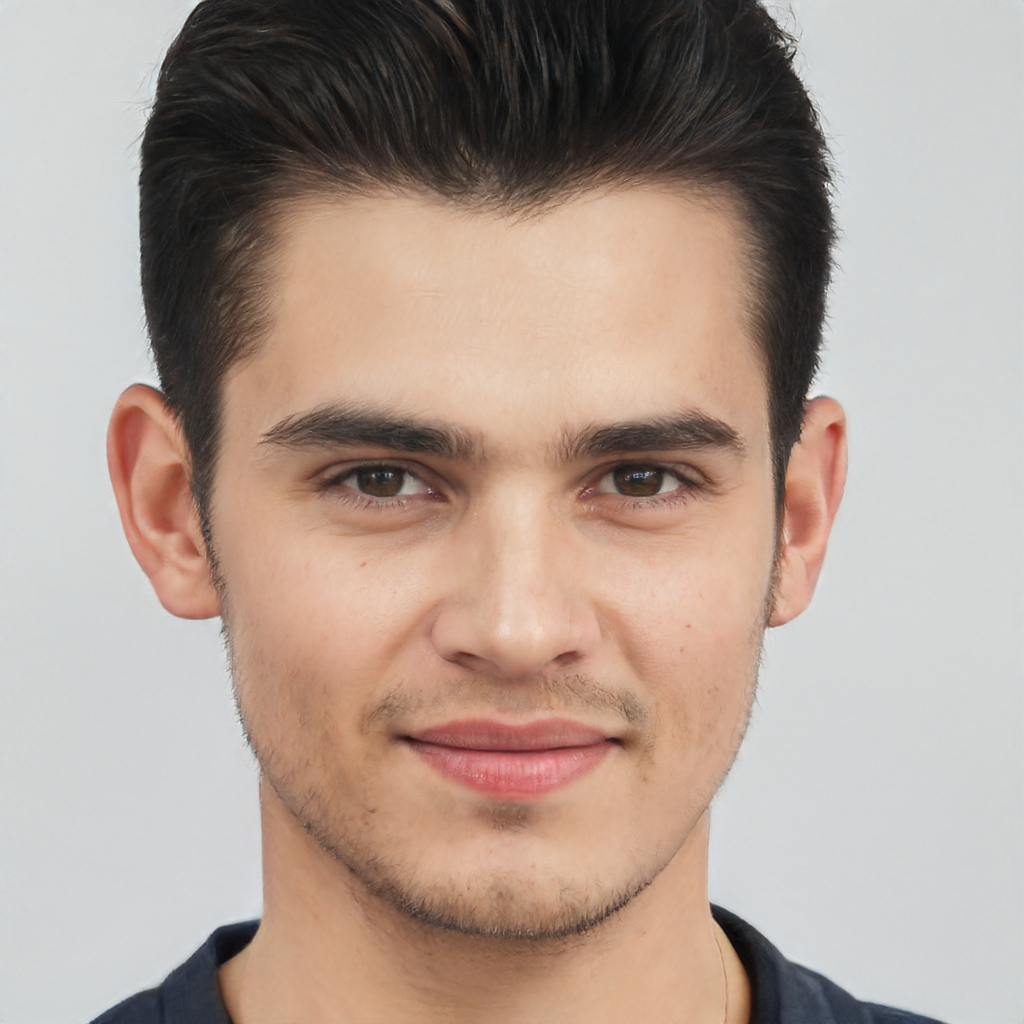
Gender: Male